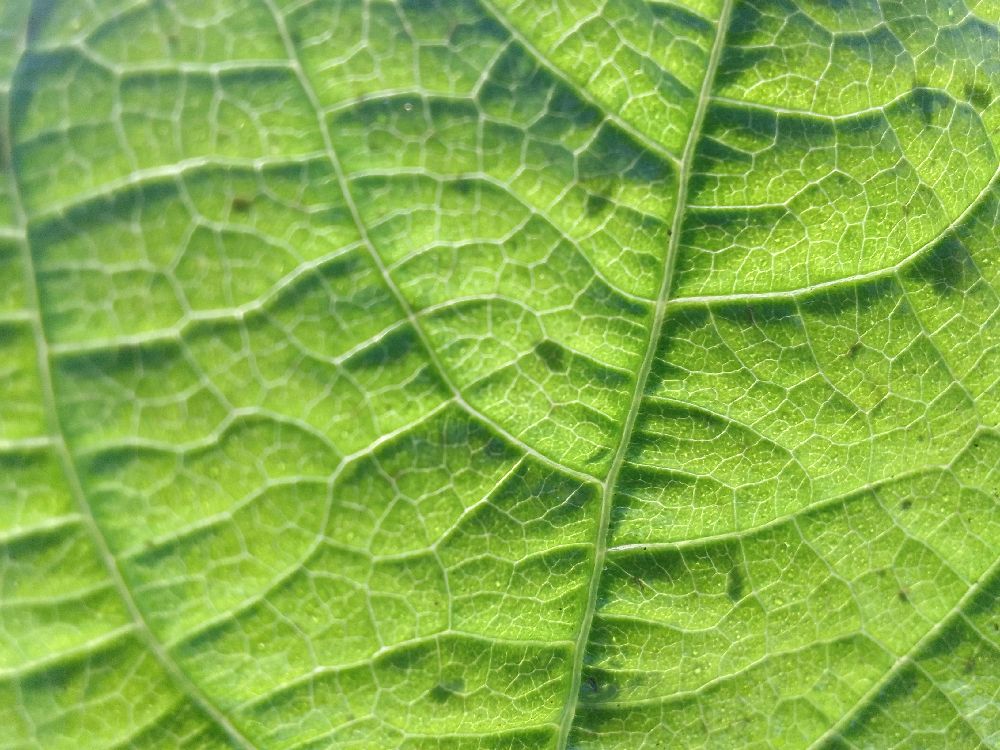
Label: healthy